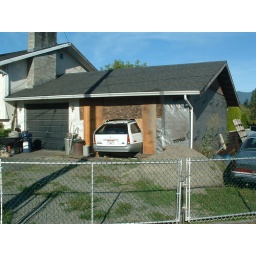
car swallowed by house